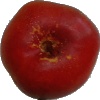
Label: Nectarine Flat 1